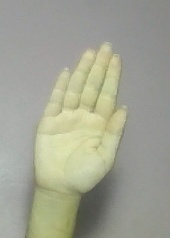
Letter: seen